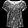
Label: T - shirt / top